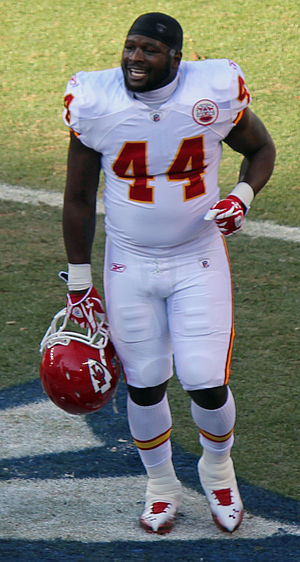
Le'Ron McClain
Le'Ron McClain (2012)
Le'Ron McClain er en amerikansk football-spiller, der pt. er free agent Han har tidligere spillet en årrække i NFL, hvor han blandt andet i fire år har repræsenteret Baltimore Ravens.